Tinco Martinus Lycklama à Nijeholt

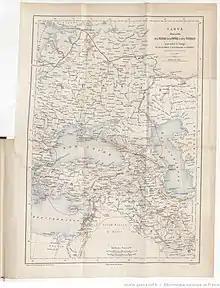
Travel itinerary of Tinco Lycklama in 1865-1868 (source: "Voyage...", collection BNF/Gallica

In Paris, Tinco Lycklama conceived plans for a voyage of discovery and exploration through the Middle East. His main interests are Persia and Syria. In his opinion, most of his contemporaries seemed more interested in Asia and the Americas, whereas he had a passion for Mesopotamia and the Levant. His ambition was not to re-write the region's history, but rather to observe and to share the contemporary situation of this little-known part of the world, and to do so from a variety of angles (including tourism). But he would do more than that. Along the way, he bought all sorts of artifacts and conducted various archaeological digs. He took home a significant collection of objects that established his reputation as one of the first Dutch orientalists. His finds and observations in Persia in particular contributed significantly to our modern knowledge of the Qajar dynasty, which ruled Persia from 1789 to 1925.